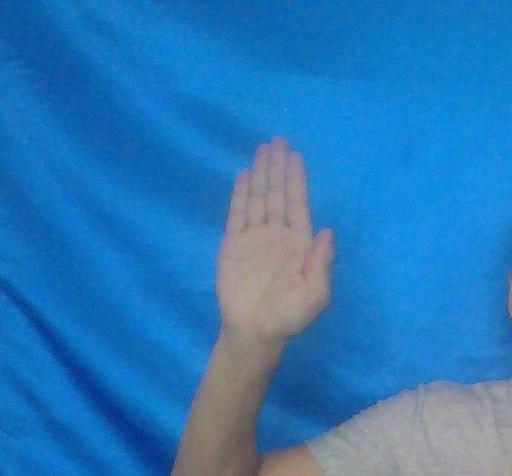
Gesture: stop